Star Trek: Discovery season 3

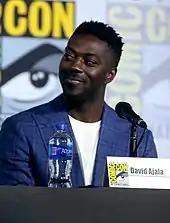
David Ajala was one of several new cast members to receive praise from critics, who compared his character to Han Solo from "Star Wars".

The series was promoted at San Diego Comic-Con 2019 in a ""Star Trek" Universe" panel alongside other series from the franchise. The panel featured Kurtzman, Paradise, and Martin-Green, and introduced Ajala. Comic-Con also had an "immersive transporter experience" that allowed fans to "step aboard the USS "Discovery" and travel to strange and distant lands". The cast and crew promoted the season at further "Star Trek" Universe panels at New York Comic Con and PaleyFest New York in October, with a trailer revealed at the New York Comic Con panel. Several commentators questioned whether Starfleet still existed in the universe based on dialogue in the trailer. The cast and crew promoted "Discovery" in a virtual "Star Trek" Universe panel for the 2020 Comic-Con@Home convention, with a table read of the second-season finale's first act and discussion of the third season. The live stream of the event was interrupted for around 20 minutes when CBS's content protection system blocked it for copyright infringement.